443d Air Expeditionary Squadron

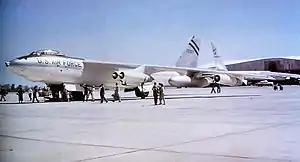
320th Bombardment Wing B-47 Stratojet

During the Korean War, the 106th Bombardment Wing, a New York Air National Guard unit, was mobilized and assigned to Strategic Air Command (SAC). It trained at March Air Force Base, California as a Boeing B-29 Superfortress wing. On 1 December 1952, the 106th Wing was returned to state control and replaced by the 320th Bombardment Wing. In connection with this change, the 443d was reactivated, and took over the personnel and Superfortresses of the 135th Bombardment Squadron, which was simultaneously inactivated. Under SAC's new organization, the squadron reported directly to the new wing, and the 320th Group remained inactive.